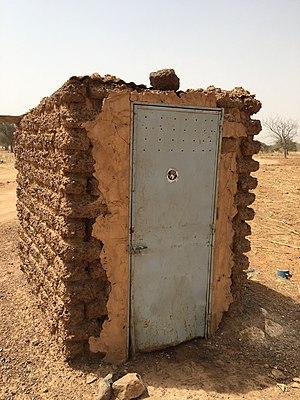
Latrine privée de Rambo-Watinooma
Rambo-Watinooma est un village situé dans le département de Kongoussi de la province du Bam dans la région du Centre-Nord au Burkina Faso.